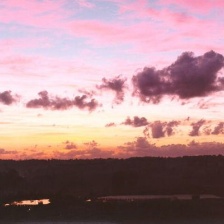
Cloud type: Stratocumulus